Carl Giles

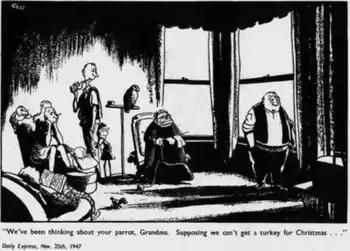
Giles's cartoons appeared in the "Daily Express" newspaper and used his cartoon family to illustrate and comment on topics of the day. 'Grandma' seated with knitting appeared in November 1947.

Up until the 50th collection (published in 1996), they were given the title "1st Series", "2nd Series", up to "60th Series" (2007), although since the 1997-published collection, they have been called "The 1998 collection", "The 1999 collection", etc. For reasons unknown the 2005 Collection was subtitled as 56th series, despite the 2003 edition being correctly titled as such and the 2005 release actually being the 58th book.